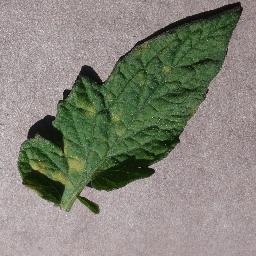
Label: Tomato___Leaf_Mold